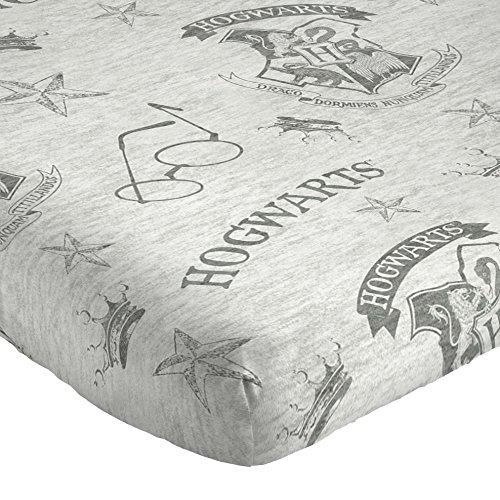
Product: Jay Franco Harry Potter Spellbound 3 Piece Twin Sheet Set
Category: Home & Kitchen | Bedding | Kids' Bedding | Sheets & Pillowcases | Sheet & Pillowcase Sets
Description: With it's vibrant colors and cozy feel, this Harry Potter twin sheet set is sure to make bedtime fun.
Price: $29.69
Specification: PackageDimensions:7x7x3.8inches|ItemWeight:1.75pounds|ShippingWeight:1.75pounds(Viewshippingratesandpolicies)|Manufacturer:JayFranco&Sons|ASIN:B076VQR527|Itemmodelnumber:JF21198CD